Waterford Harbour Sailing Club

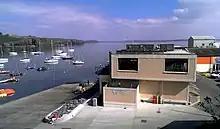
Waterford Harbour Sailing Club at Dunmore East

Waterford Harbour Sailing Club is situated in Dunmore East in the west side of Waterford Harbour. It is the largest sailing club in South East Ireland and has a membership of 400. The club was founded in 1934 at Dunmore East and occupies a location beside the slip in the Harbour. The present clubhouse was built in 1969 and was extended in 1974. The club is affiliated to the Irish Sailing Association.